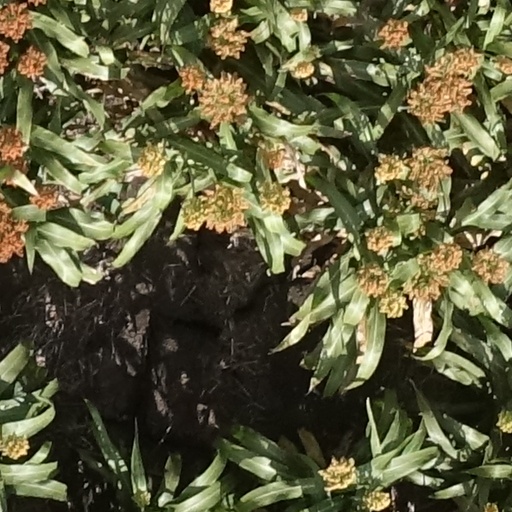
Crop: sorghum